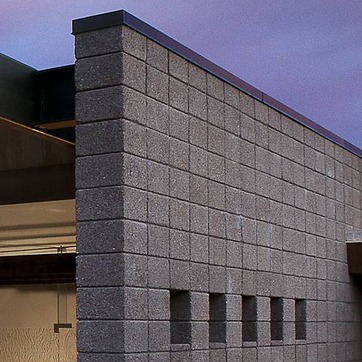
Material: brick